Ernos

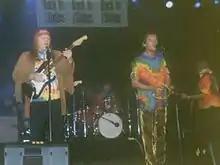
Ernos

Ernos is a Finnish band founded in 1966 by the vocalist-pianist-songwriter Erno Lindahl, after whom the band was also named. Their first single 'Yksin' ("Alone"), penned by Lindahl, came out in summer 1966. Soon afterwards the band's bassist Jorma Toivonen and drummer Mikko Kuoppamäki left the Ernos. Late 1966 was released the second single 'Harha' ("Illusion"), another Lindahl composition and probably the best-known track of the Ernos. These were melancholic songs akin to someone like Roy Orbison. Harmonies also played an important part in the Ernos sound, sung alongside Lindahl by Ilari Hannula who joined in 1966, and in summer 1968 Kati Borg and Marjo-Riitta Kervinen. One can even trace doo-wop influences in some of their songs. The Ernos is known for the exuberant stage performances, even visiting Tallinn of Soviet Estonia as the first Western band in autumn 1968. As a celebration the Ernos concert was arranged on 23 Sept 2008 in Tallinn as well, with Ivo Linna and Rock Hotel also performing in concert hall of Estonia theater.